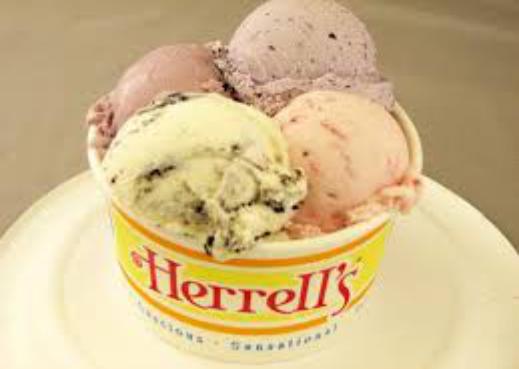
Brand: Herrell's Ice Cream
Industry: Food